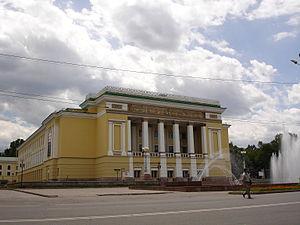
L'Opéra Abaï est un bâtiment du centre d'Almaty au Kazakhstan.